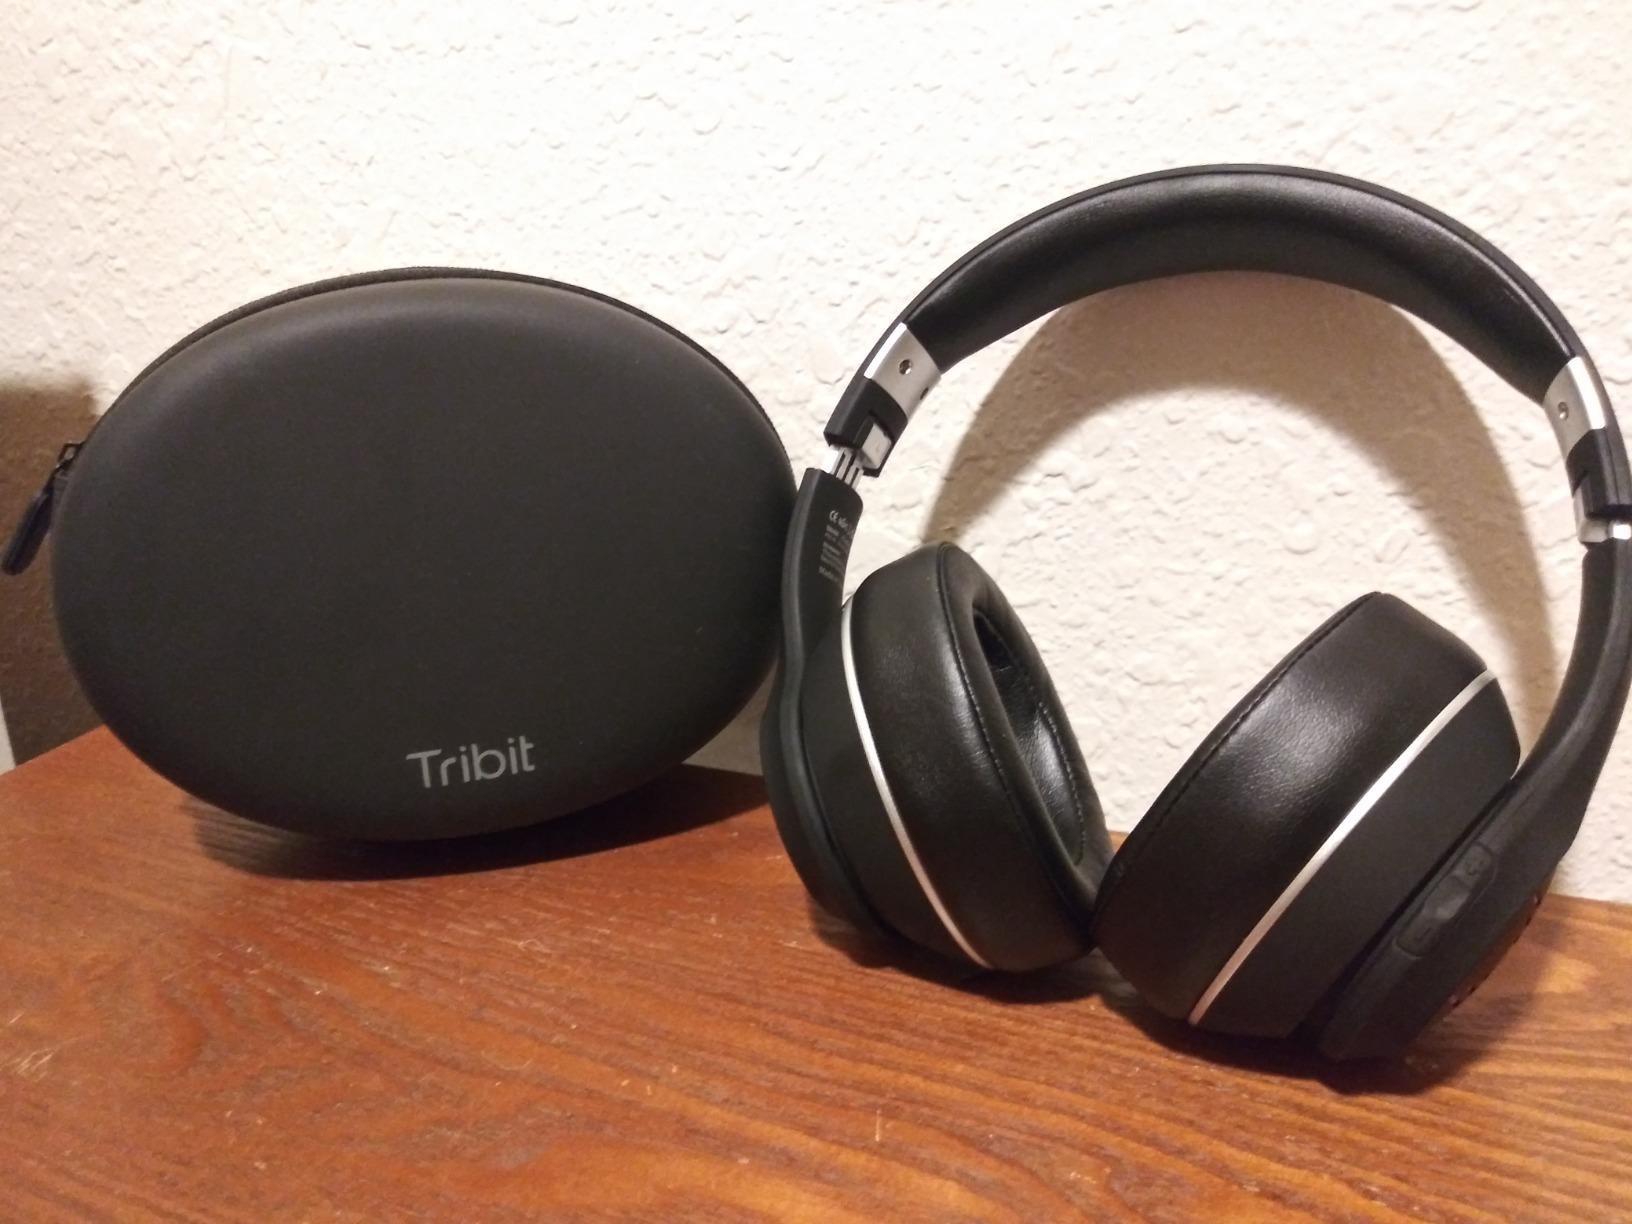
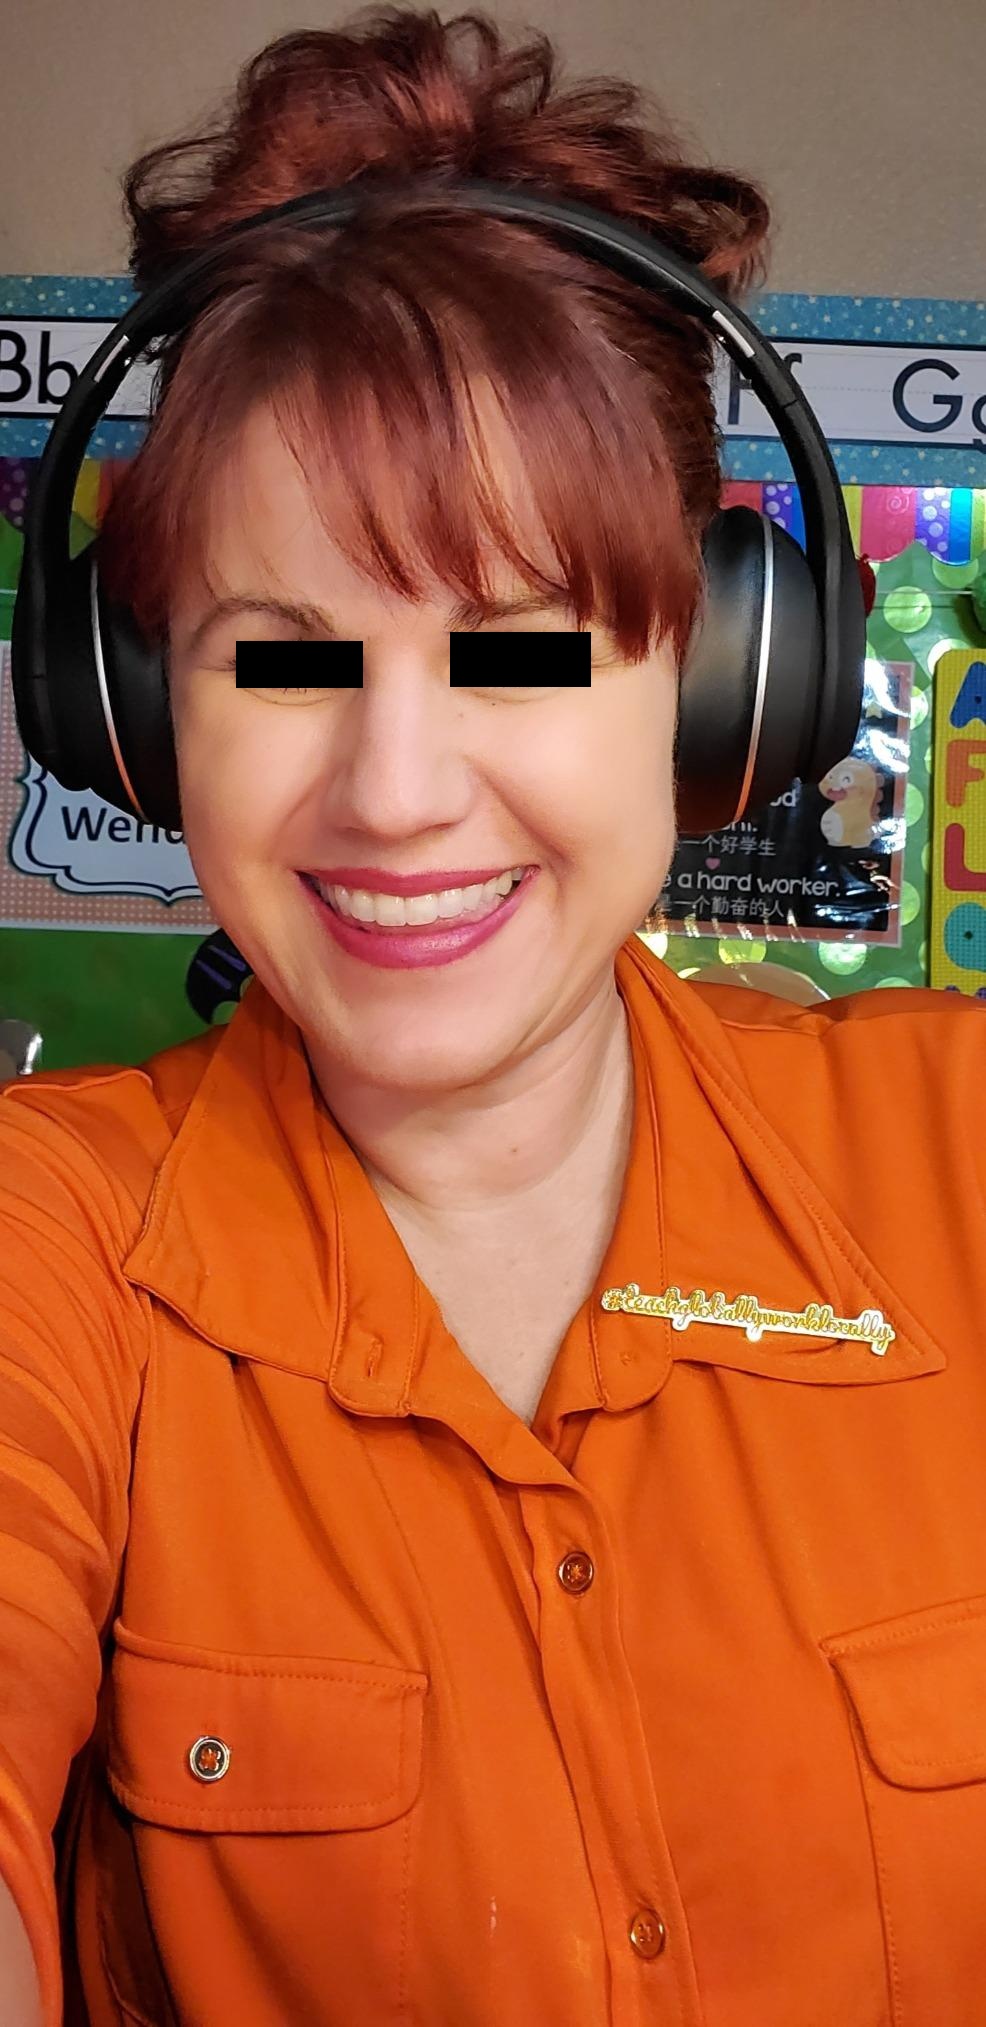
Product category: headphones
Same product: yes